18×2 Beyond Youthful Days

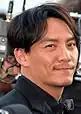
Chang Chen makes his producer debut with the film

"18×2 Beyond Youthful Days" is adapted from and based on real-life events recorded in a travelogue titled "Wandering Journey on Slow Train in Japan" (Chinese: 日本慢車流浪記), written by Jimmy Lai under the pseudonym "Blue Fox". Lai, a Taiwanese video game developer, embarked on a vacation journey across Japan using the Seishun 18 Ticket and wrote the travelogue, aiming to reminisce about his romantic past with a Japanese backpacker. After publishing the travelogue on the Taiwanese blog Backpackers and it went viral in 2014, Lai was approached by film production studios interested in purchasing the adaptation rights. Eventually, producer Roger Huang acquired the rights and began searching for film directors and screenwriters to join the project. Actor Chang Chen and director-producer Lin Yu-hsien became attached to the project in the early stages, with Chang making his producer debut at the invitation of his friend Huang, and he described the experience as a "learning opportunity". However, Lai became dissatisfied with the numerous screenplay drafts, feeling that the filmmakers and production companies were excessively expanding the story length and introducing new elements that deviated from the essence of his travelogue. As script after script was rejected and with Lai's subsequent migration to the United States, the project was stuck in development hell for four years. In 2019, during the Kaohsiung Film Festival, Huang met Japanese filmmaker Michihito Fujii, who expressed interest in participating in Taiwanese film productions. Huang invited Fujii to helm the project, and Fujii accepted the role of director and screenwriter shortly after reading the travelogue. After Fujii joined the project, Huang rebranded the film from a domestic production with overseas location shoots into a collaborative film between Taiwan and Japan. Fujii initiated negotiations with Japanese production companies and sponsors, including East Japan Railway Company, which also permitted the crew to film on the railways with loaned train carriages.